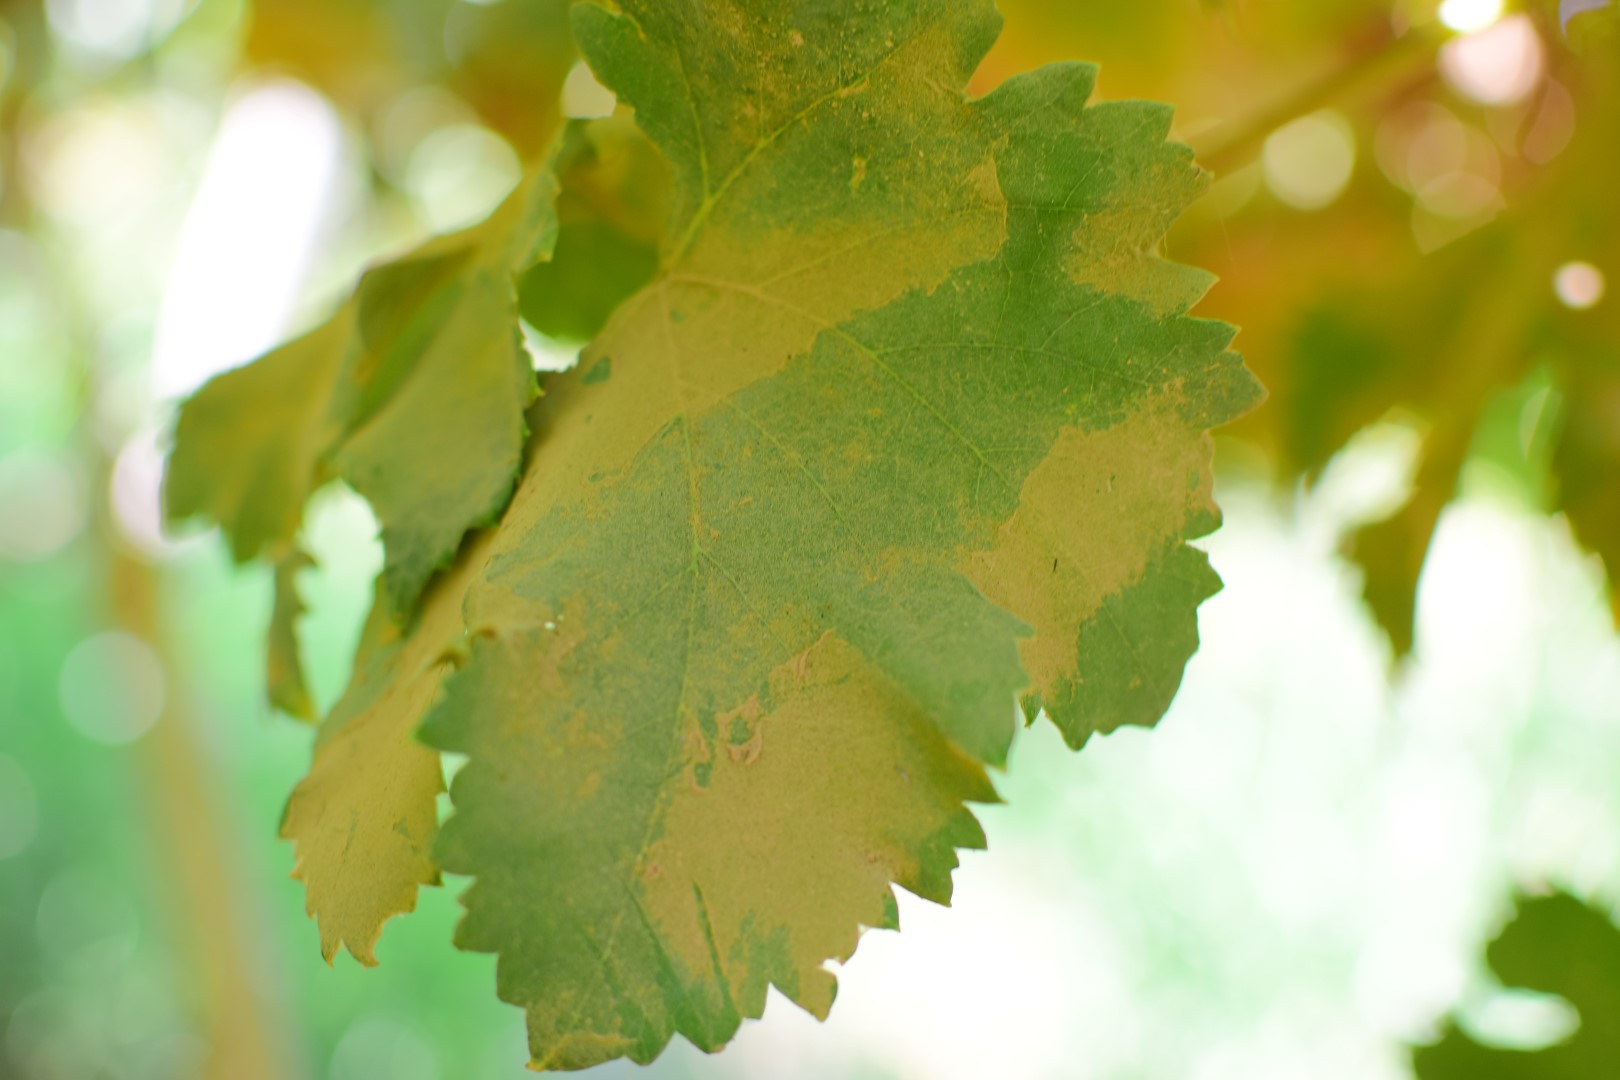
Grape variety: Frinsi